No Retreat, No Surrender

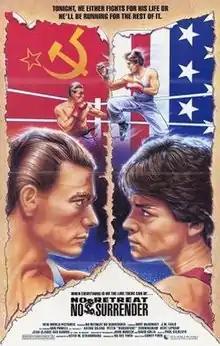
Theatrical release poster

No Retreat, No Surrender is a 1985 martial arts film directed by Corey Yuen in his American film directorial debut. It is the first title in the "No Retreat, No Surrender" franchise, whose plot lines and characters are mostly unrelated. It stars Kurt McKinney, with a supporting cast of Jean-Claude Van Damme, J.W. Fails, Kathie Sileno, and Kim Tai-chung. The film was released in Italy on October 20, 1985, and in the United States on May 2, 1986. McKinney performs as Jason Stillwell, an American teenager who learns martial arts from the spirit of Bruce Lee. Stillwell uses these lessons to defend his martial arts dojo against Soviet martial artist Ivan Kraschinsky (Van Damme).